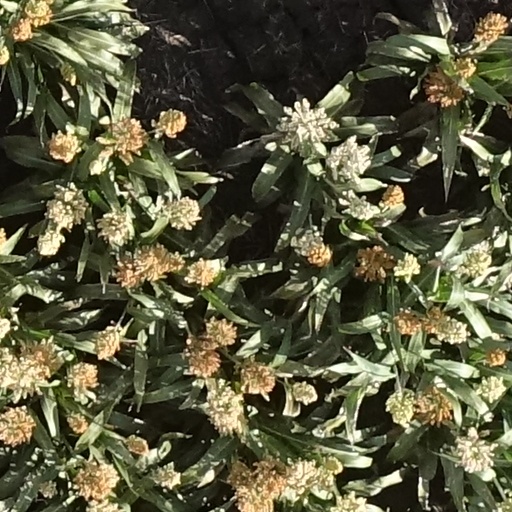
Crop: sorghum